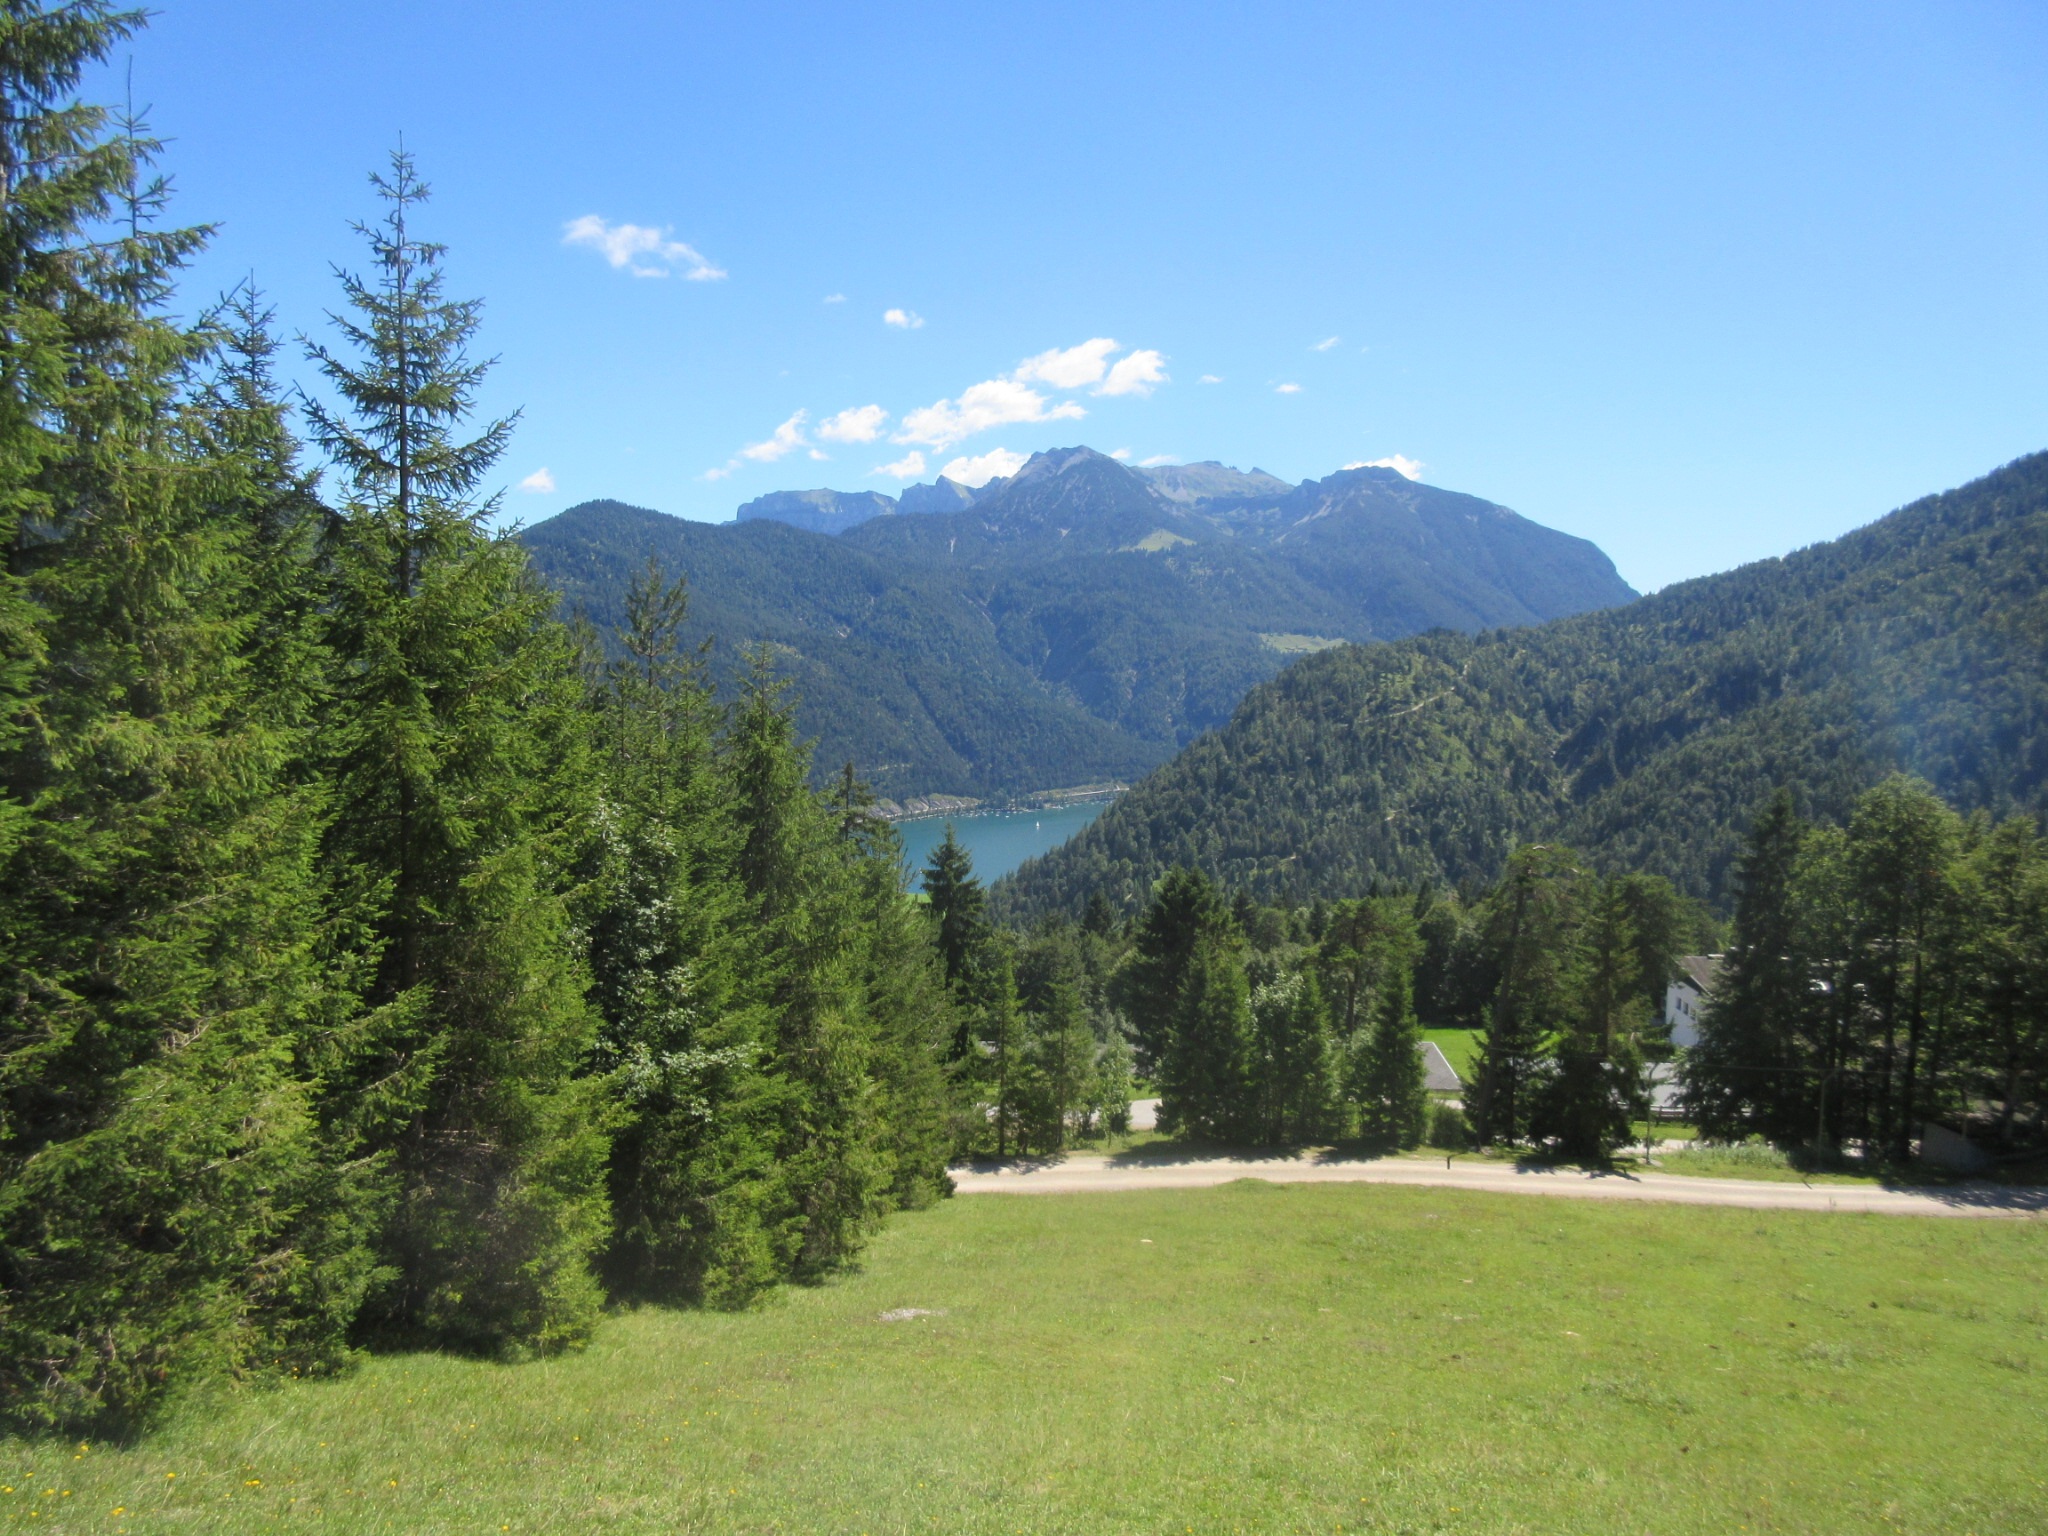
landscape, tree, nature, forest, wilderness, walking, mountain, trail, meadow, hill, lake, valley, mountain range, summer, ridge, alps, plateau, fell, ecosystem, mountain pass, achensee, mountainous landforms, temperate broadleaf and mixed forest, temperate coniferous forest